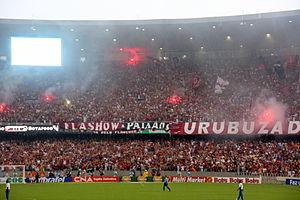
Les Ultras forment une catégorie particulière des supporteurs assistant aux compétitions sportives, dont le but est de soutenir de manière fanatique son équipe de prédilection. Ce type de supporters est différent de celui des groupes Hooligans ou des Barra brava.
Le Clube de Regatas Flamengo est un club omnisports brésilien de la ville de Rio de Janeiro, originaire du quartier de Flamengo et aujourd'hui basé dans la Gávea. Il est principalement reconnu pour sa section de football, mais comporte également des sections d'aviron, de natation, de volley-ball, de basket-ball et d'autres disciplines encore. Fondé en tant que club d'aviron le 17 novembre 1895, il n'ouvre sa section de football qu'au début des années 1910 en disputant son premier match le 3 mai 1912.